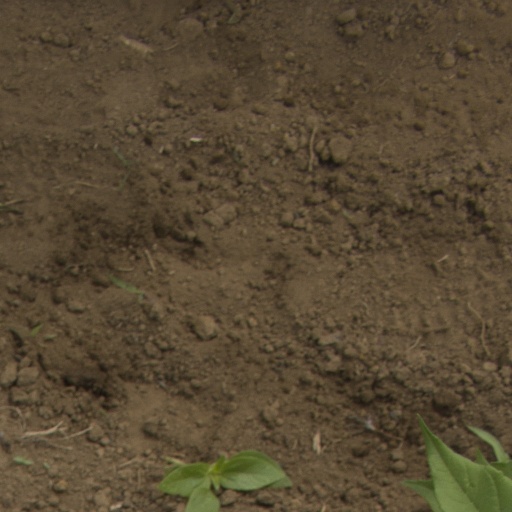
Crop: Jerusalem artichoke